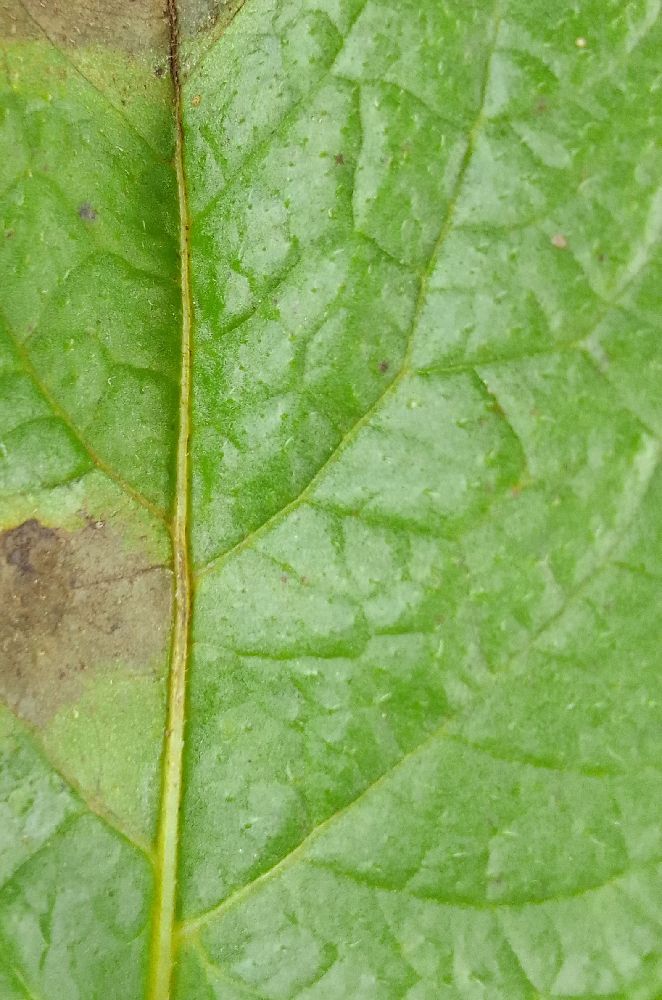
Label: Late blight